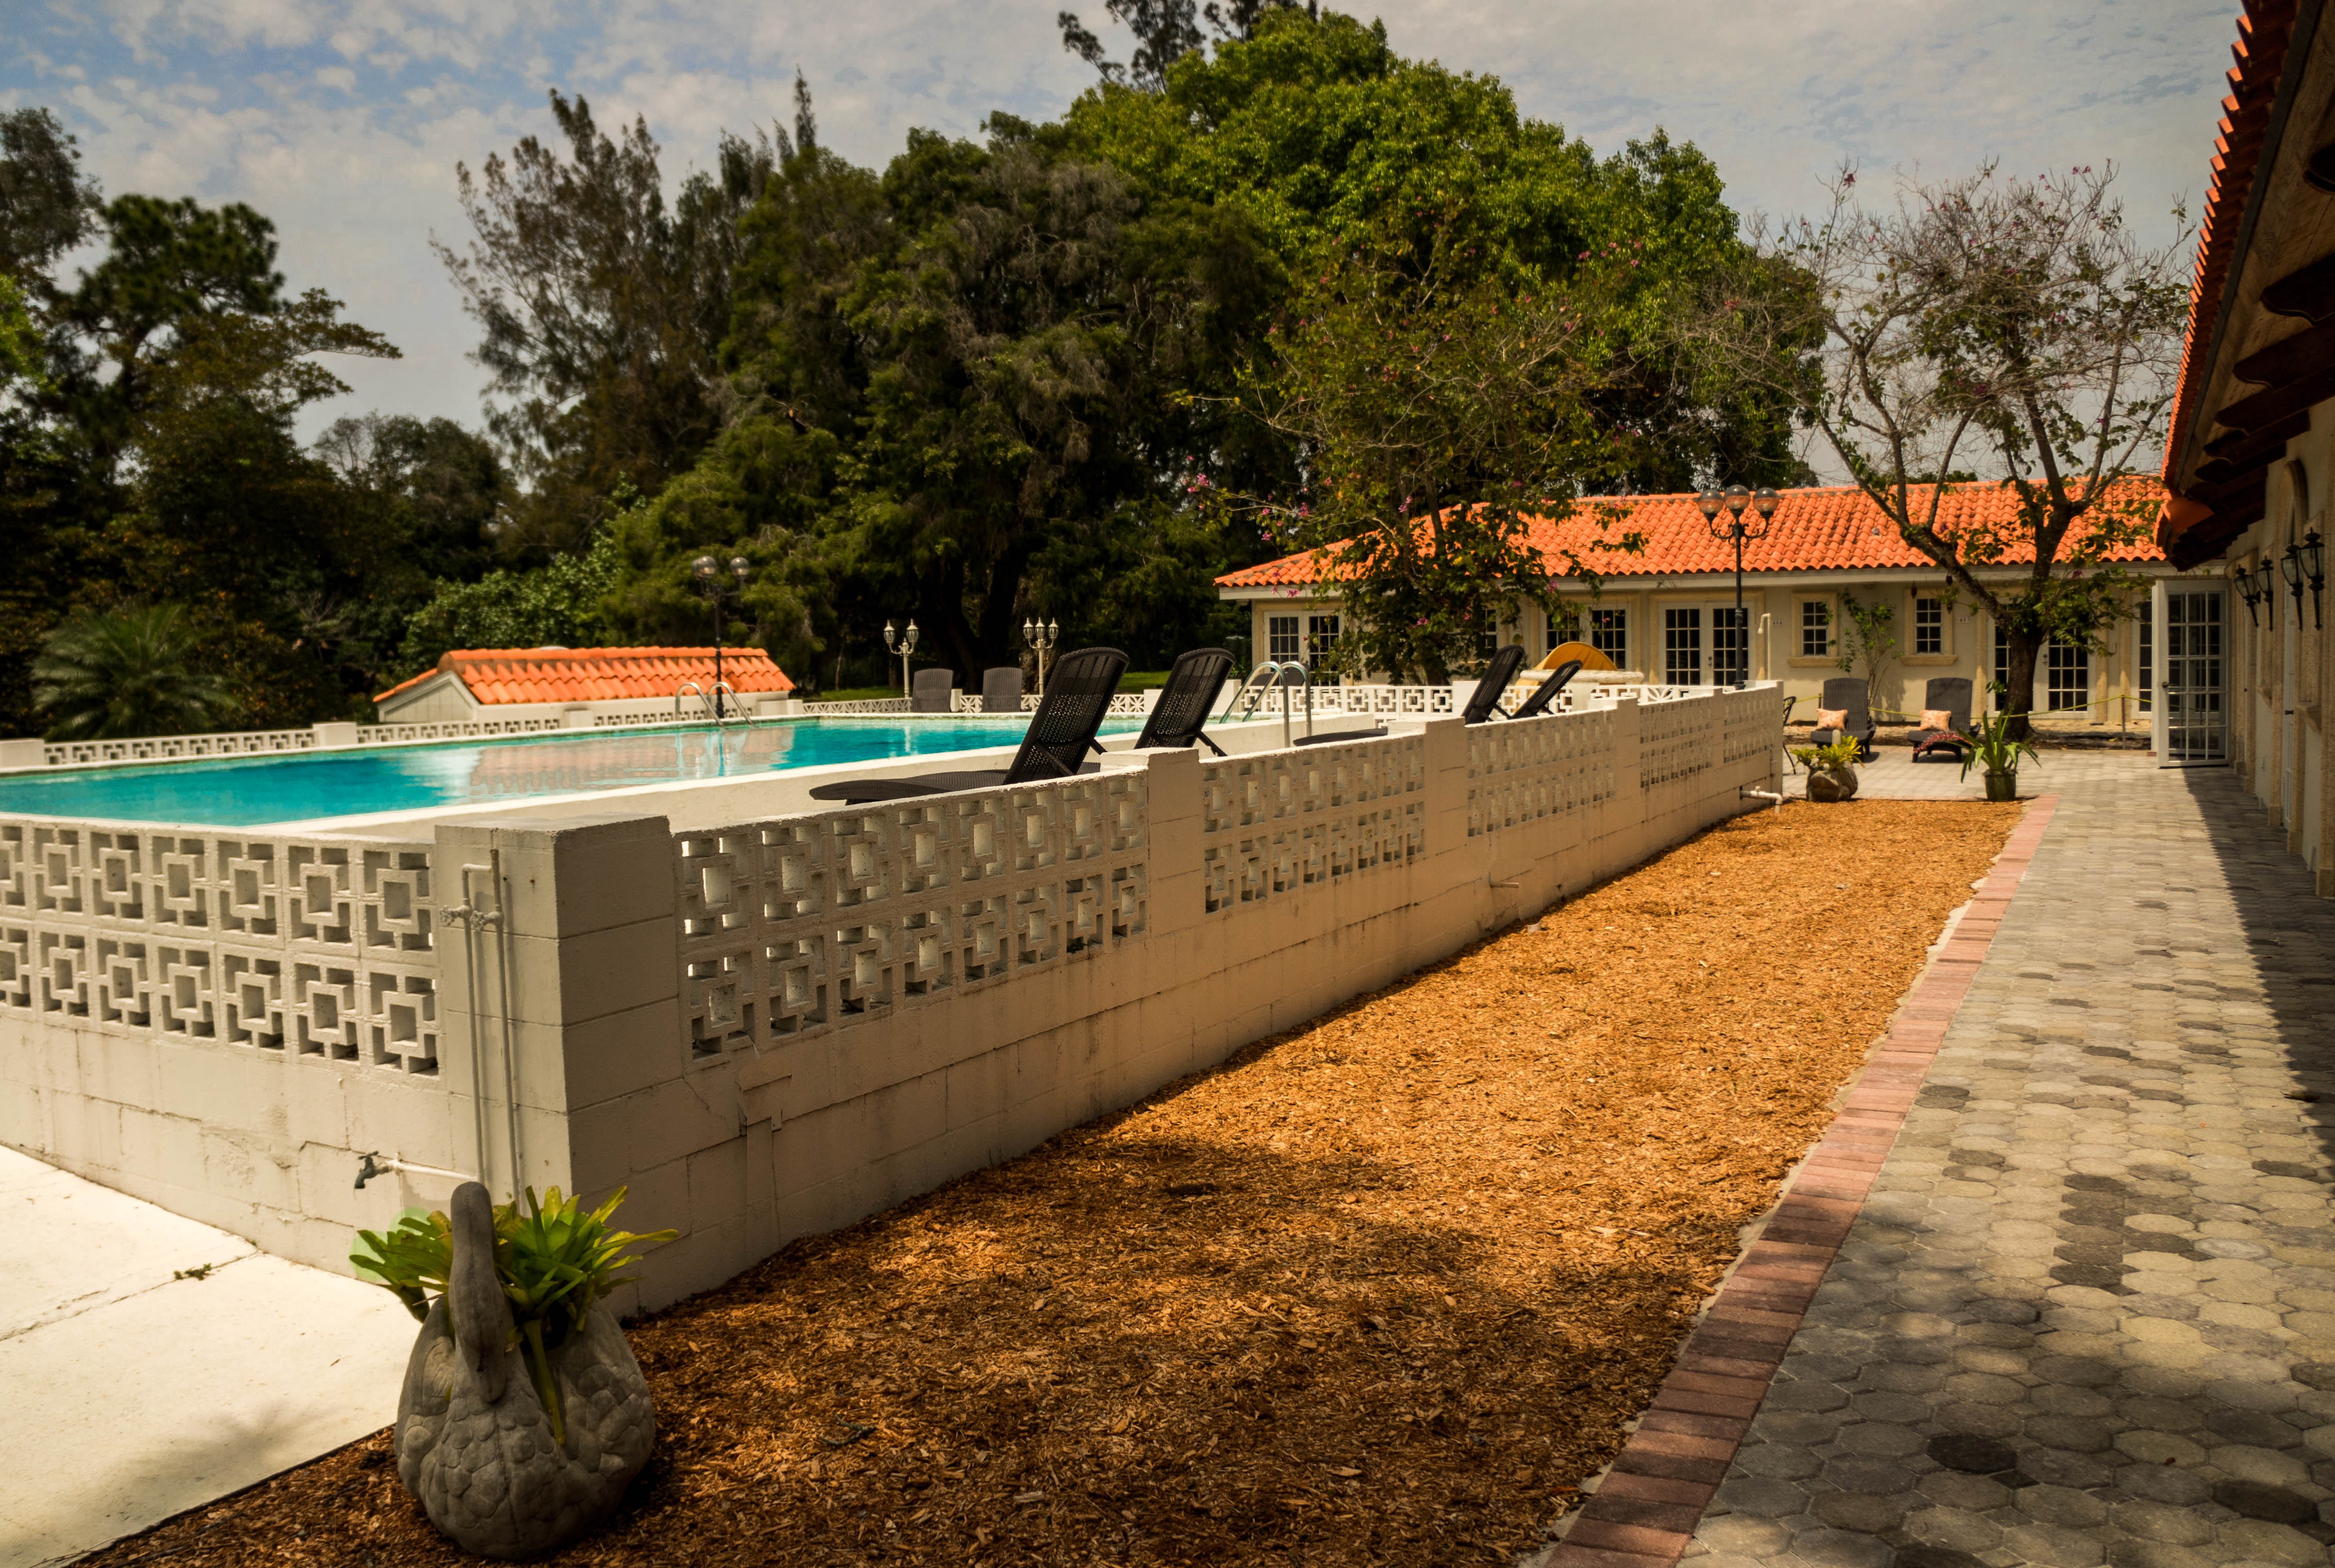
wall, walkway, pool, park, waterway, outdoors, hotel, spa, florida, shangri la, bonita springs